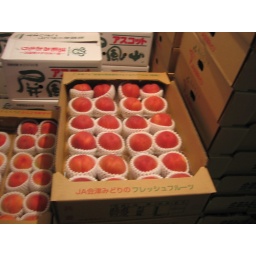
There's a fruit and vegetable market by the fish market. They have individually wrapped fruit there o_O